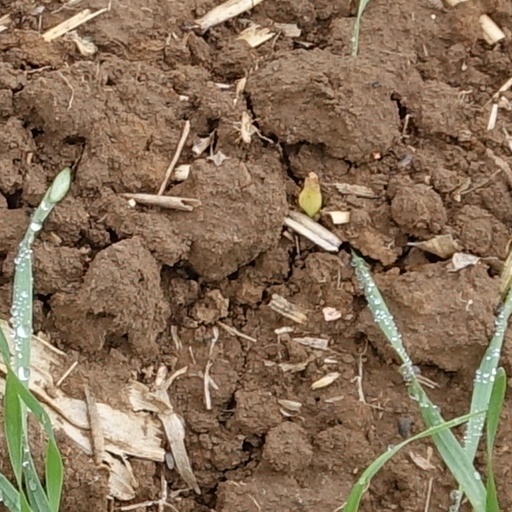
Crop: wheat